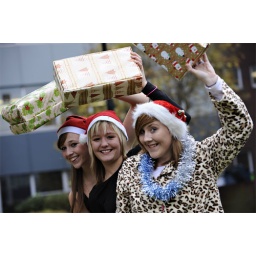
Students fill shoe boxes with gifts before wrapping, ready to send to children in Operation Christmas Child.